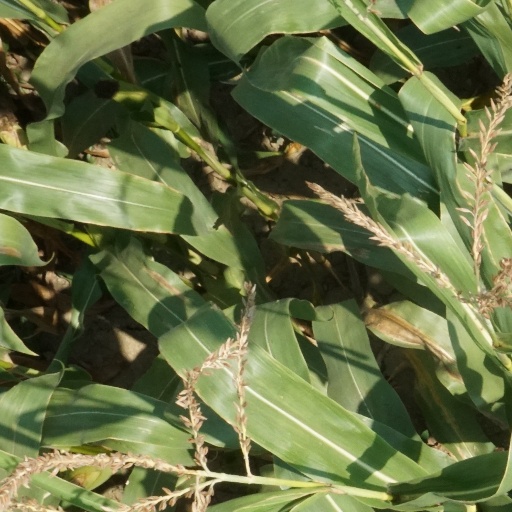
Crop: maize; corn